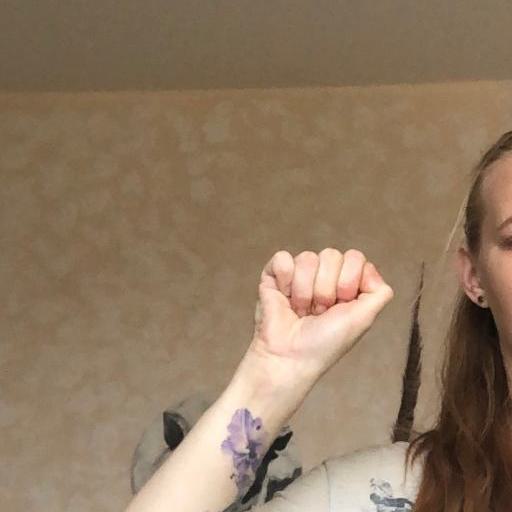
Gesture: fist